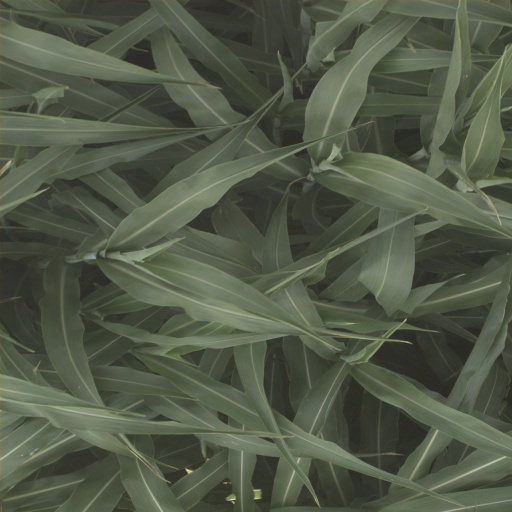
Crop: sorghum